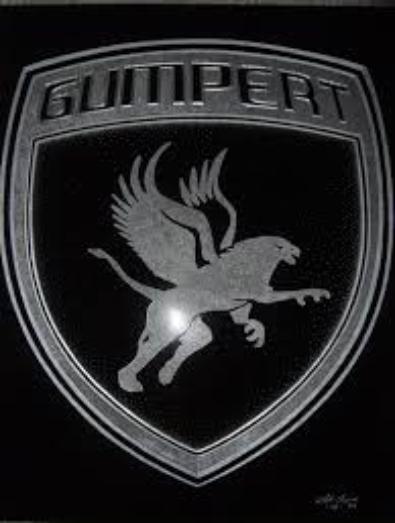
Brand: gumpert
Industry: Transportation